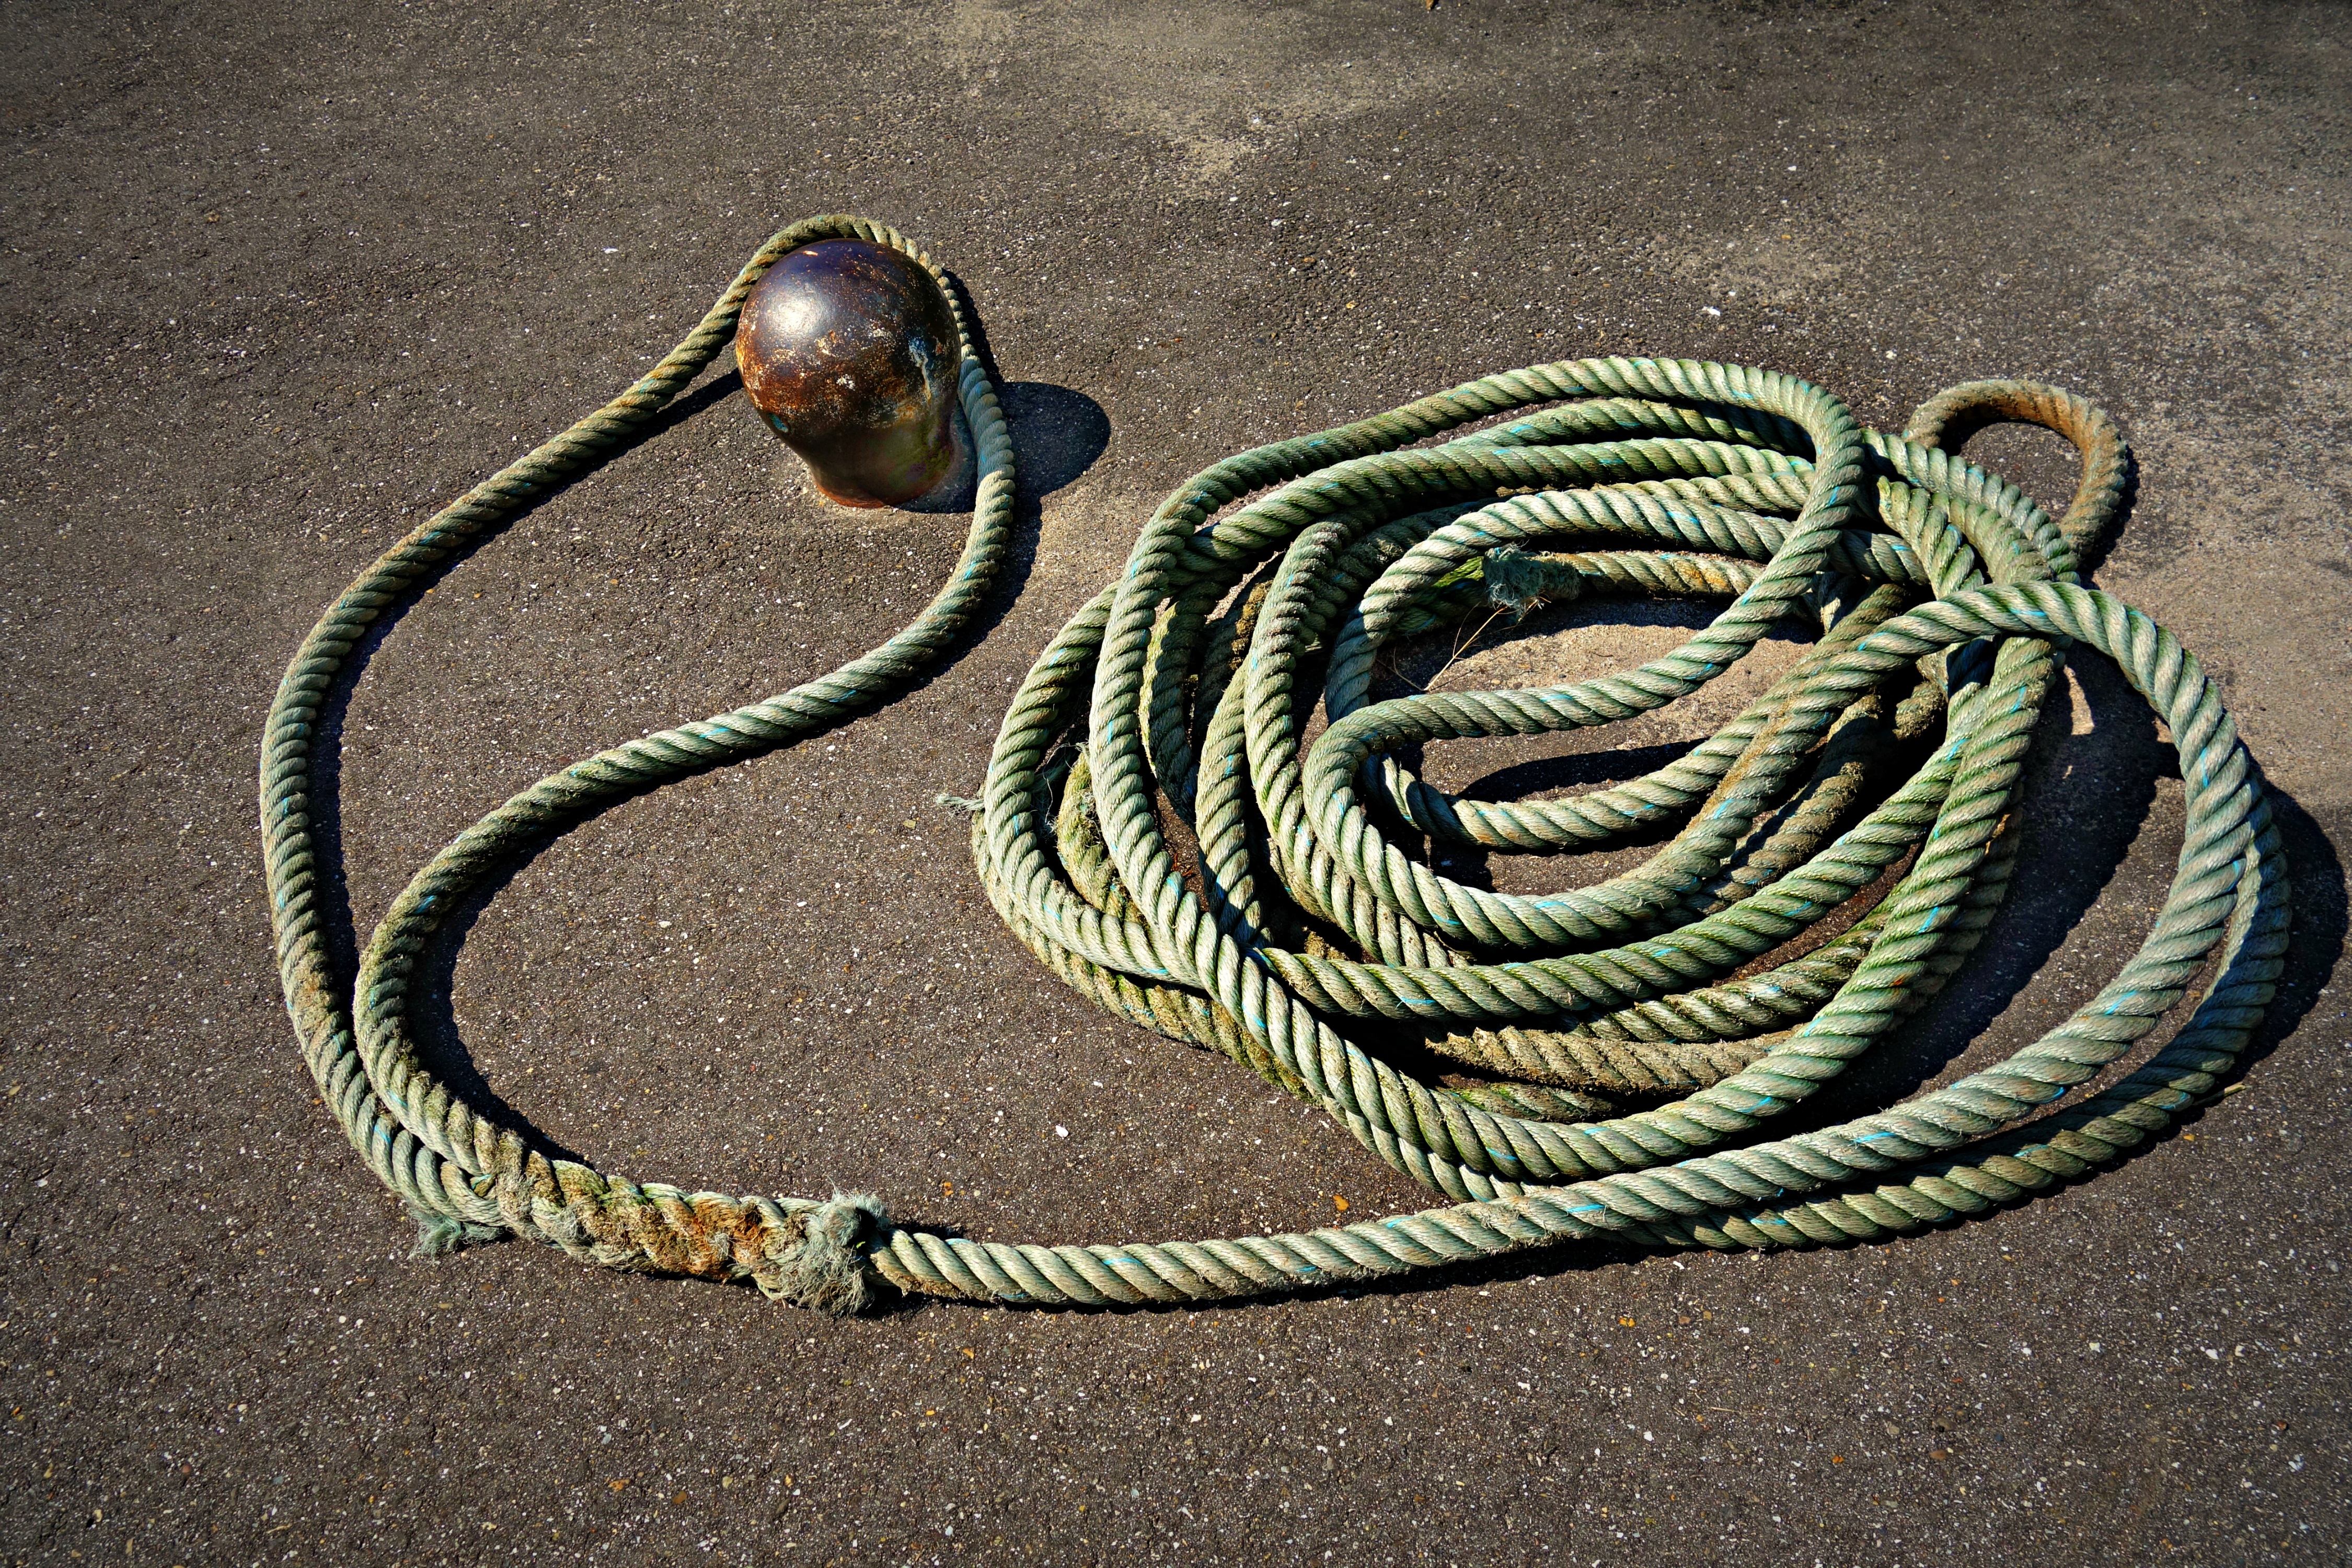
rope, dock, mooring, spiral, chain, green, equipment, rein, harbor, marina, jetty, circle, bracelet, jewellery, nautical, iron, maritime, wharf, bollard, quay, tied, fashion accessory